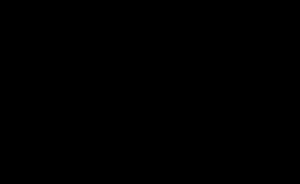
Wolfgang Ernst Pauli est un physicien autrichien connu pour sa définition du principe d'exclusion en mécanique quantique, ou principe de Pauli, ce qui lui valut le prix Nobel de physique de 1945. Il est également lauréat de la médaille Franklin en 1952.
Dans la psychologie analytique développée par le psychiatre suisse Carl Gustav Jung, la synchronicité est l'occurrence simultanée d'au moins deux événements qui ne présentent pas de lien de causalité, mais dont l'association prend un sens pour la personne qui les perçoit. Cette notion s'articule avec d'autres notions de la psychologie jungienne, comme celles d'archétype et d'inconscient collectif.